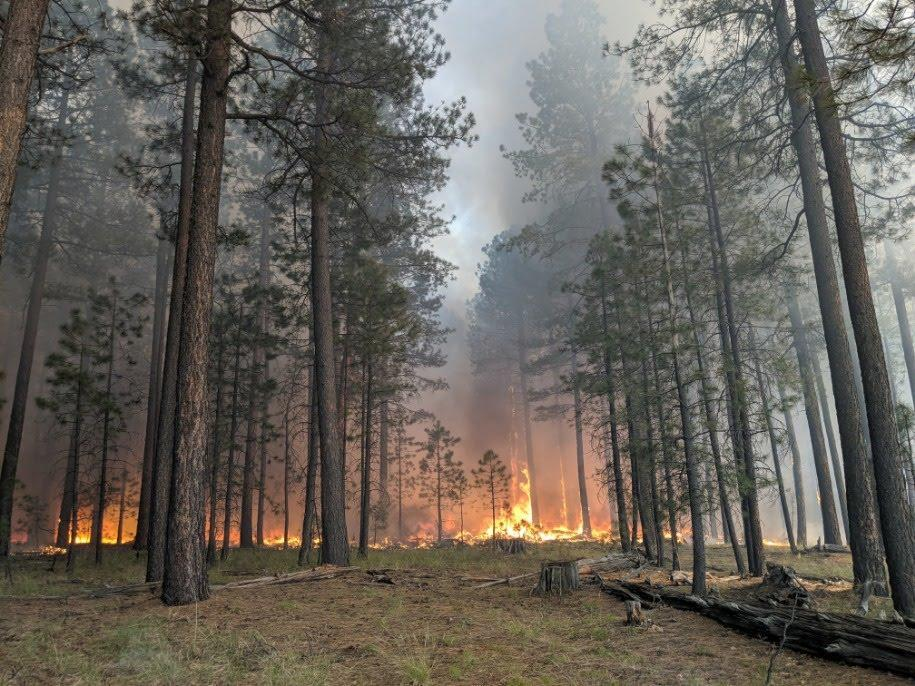
Fire: yes
Smoke: yes